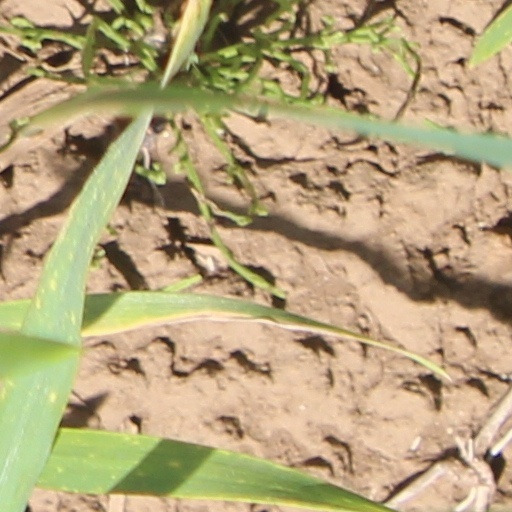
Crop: wheat